Robert Clive

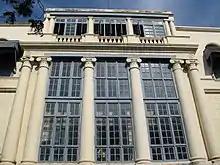
Clive House at Fort St. George, Chennai

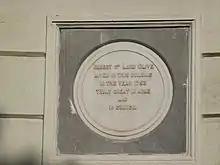
Plaque at Clive House

In 1744 Clive's father acquired for him a position as a "factor" or company agent in the service of the East India Company, and Clive set sail for India. After running aground on the coast of Brazil, his ship was detained for nine months while repairs were completed. This enabled him to learn some Portuguese, one of the several languages then in use in south India because of the Portuguese centre at Goa. At this time the East India Company had a small settlement at Fort St. George near the village of Madraspatnam, later Madras, now the major Indian metropolis of Chennai, in addition to others at Calcutta, Bombay, and Cuddalore. Clive arrived at Fort St. George in June 1744, and spent the next two years working as little more than a glorified assistant shopkeeper, tallying books and arguing with suppliers of the East India Company over the quality and quantity of their wares. He was given access to the governor's library, where he became a prolific reader.